Sky position (RA, Dec in degrees): 117.388, 27.958
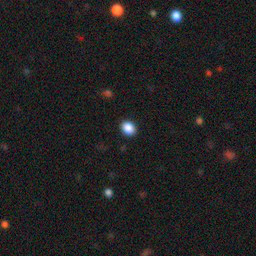
Galaxy morphology: Round Smooth Galaxies